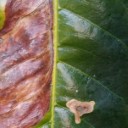
Label: Phoma